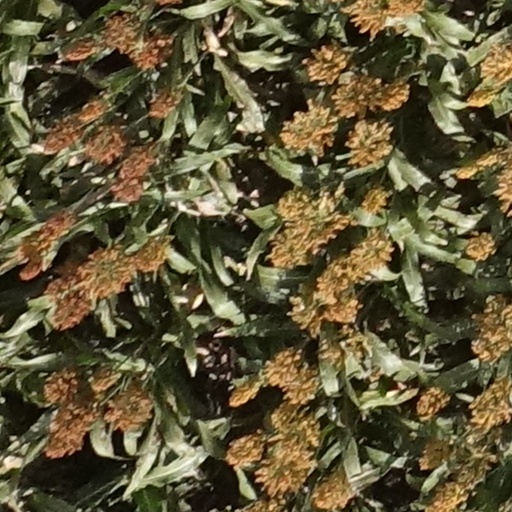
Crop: sorghum